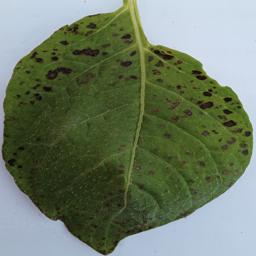
Etiqueta: Tizon_Temprano